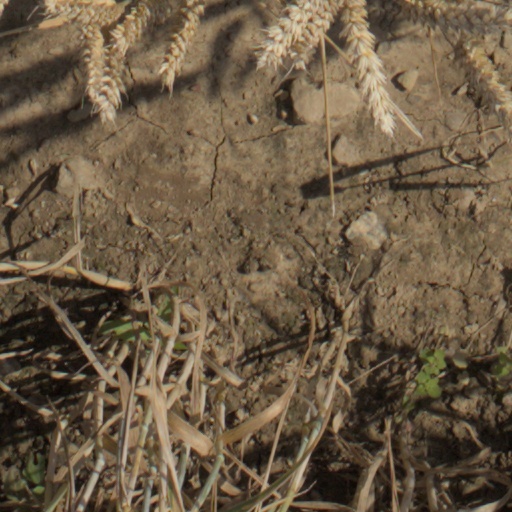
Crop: wheat